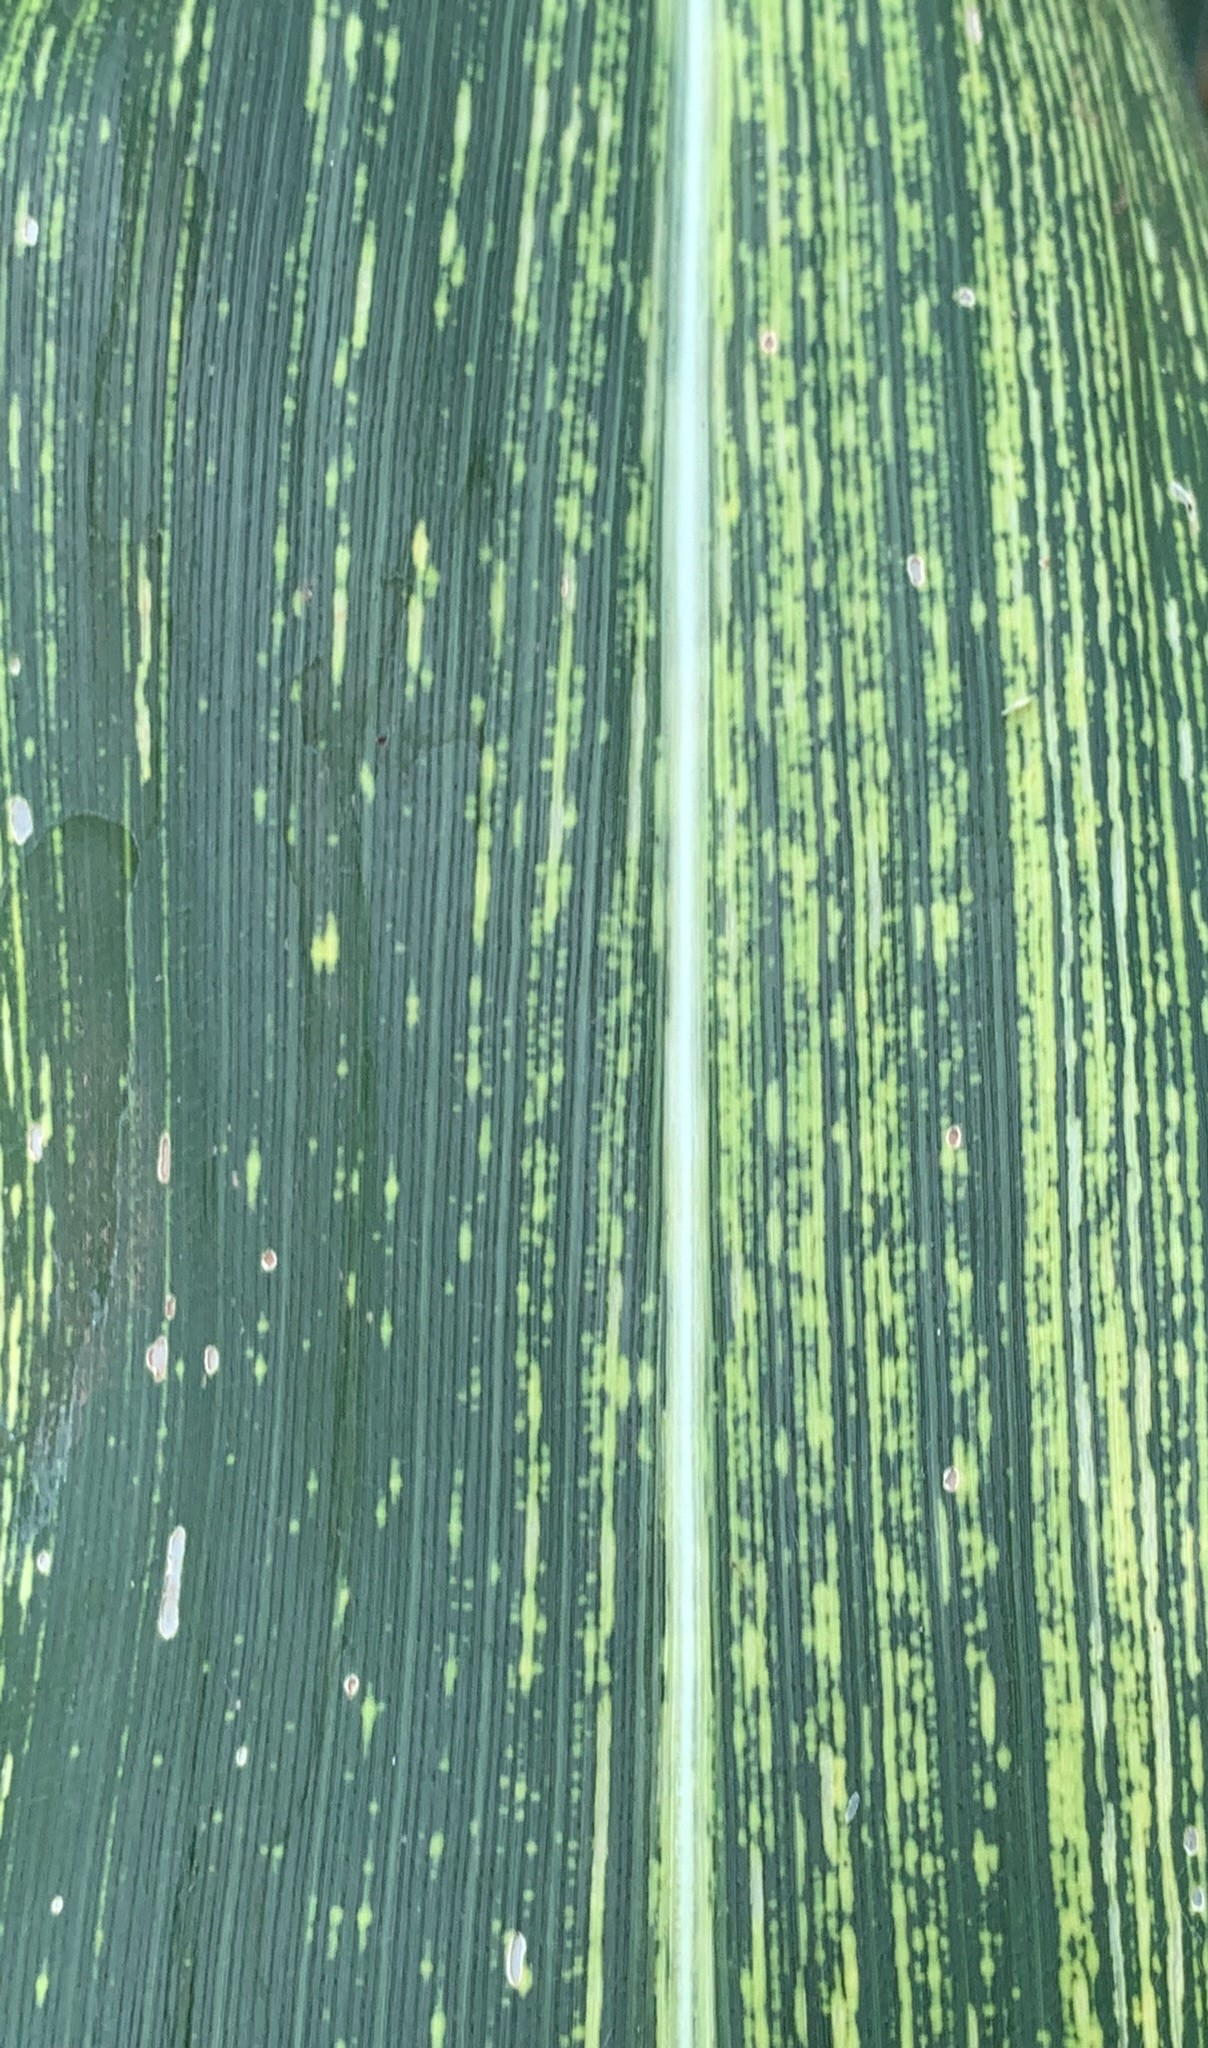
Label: MSV